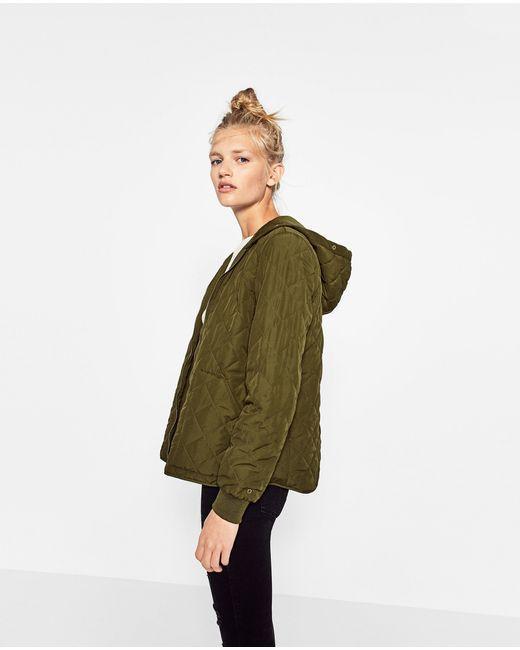
dunkelgrüne dicke Winterjacke mit Kapuze